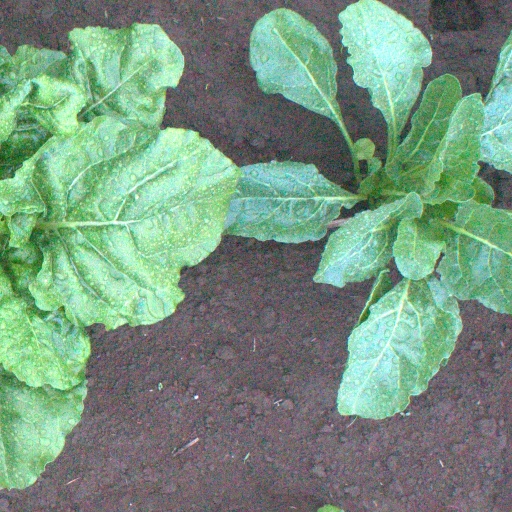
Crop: sugar beet